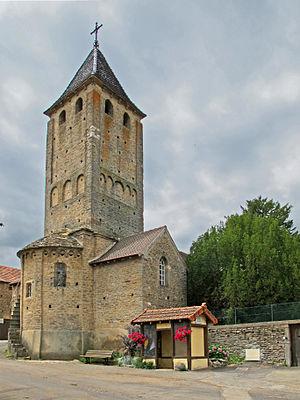
L'église (fin XIème siècle
L'église Saint-Julien est une église romane située sur le territoire de la commune de Donzy-le-Pertuis dans le département français de Saône-et-Loire et la région Bourgogne-Franche-Comté. Elle relève à ce titre de la paroisse Saint-Augustin en Nord-Clunisois, qui a son siège à Ameugny.
Donzy-le-Pertuis est une commune française située dans le département de Saône-et-Loire en région Bourgogne-Franche-Comté.
Cet article recense une partie des monuments historiques de Saône-et-Loire, en France.